White Carniola

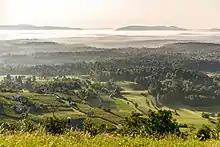
Typical landscape in White Carniola

The area is confined by the Gorjanci and Kočevski Rog mountain ranges in the north and west and the Kolpa River in the south and east, which also forms part of the border between Slovenia and Croatia. As the area could only be reached from northern Lower Carniola by mountain passes, the inhabitants cultivate a certain distinctness.